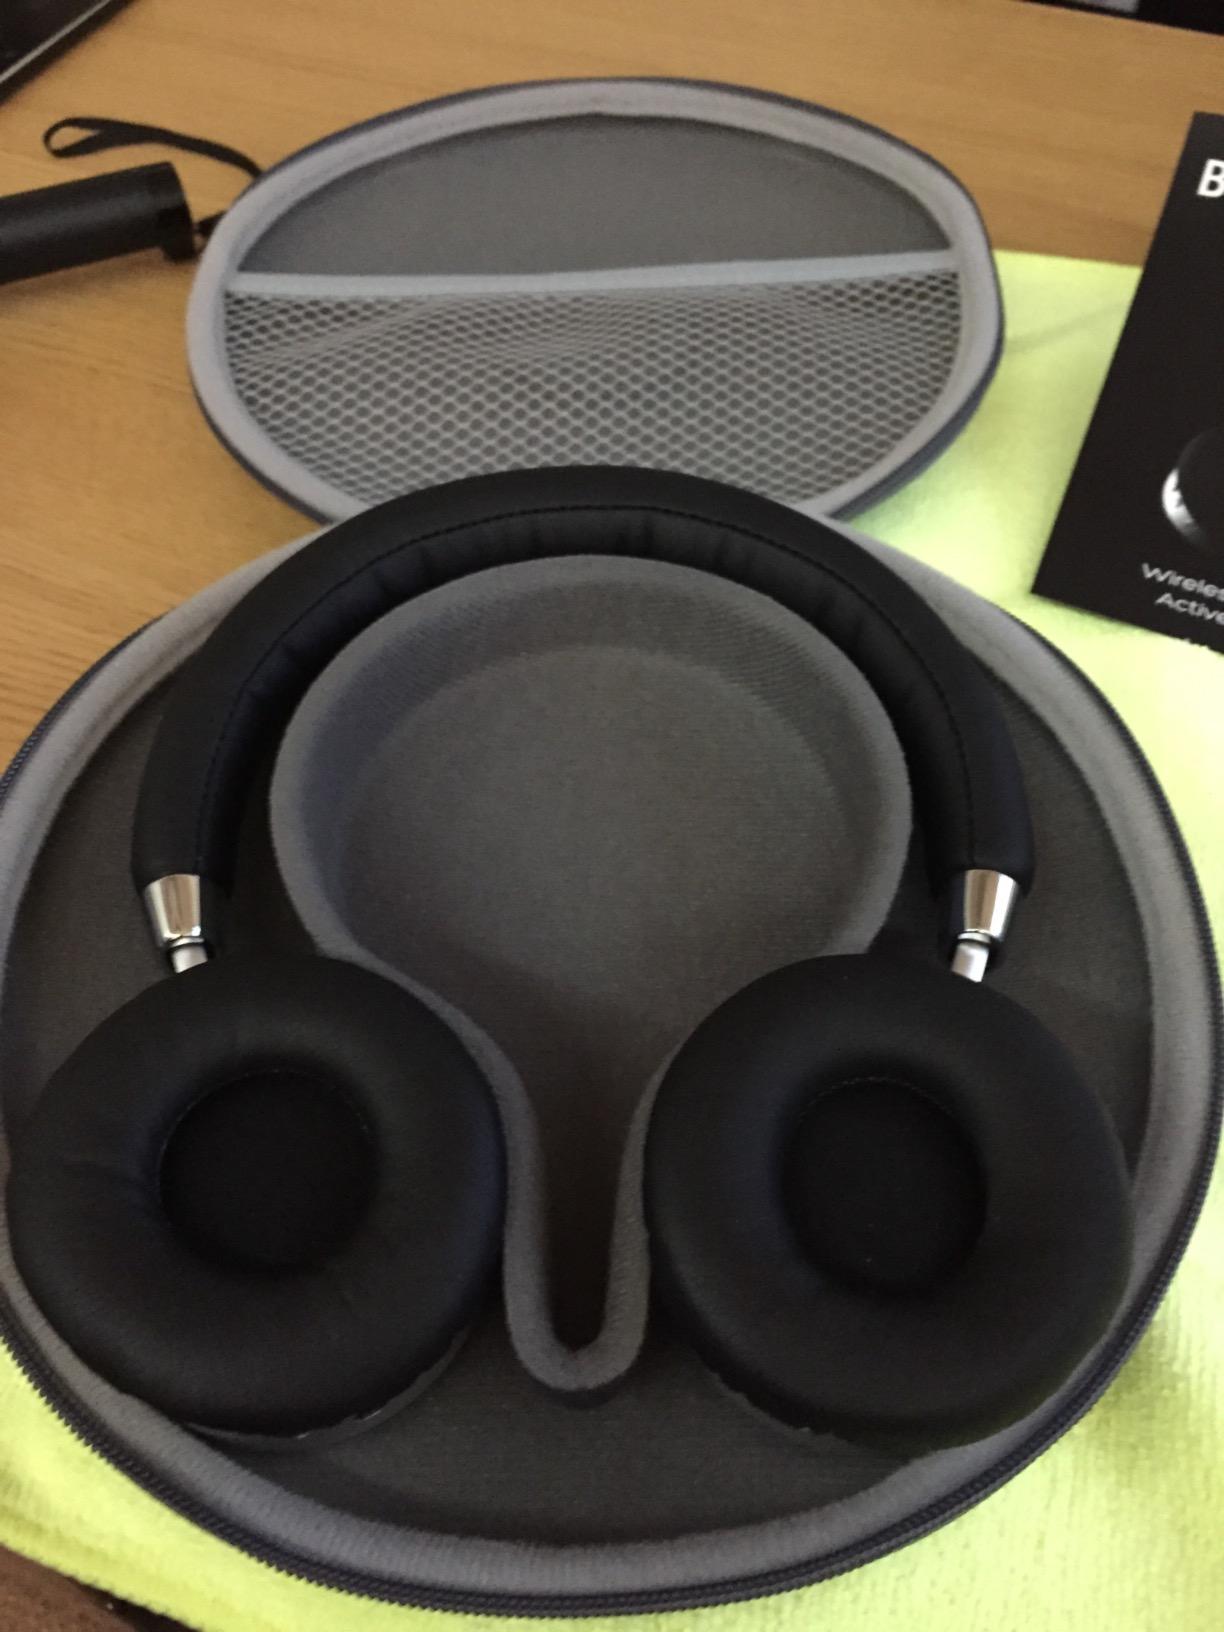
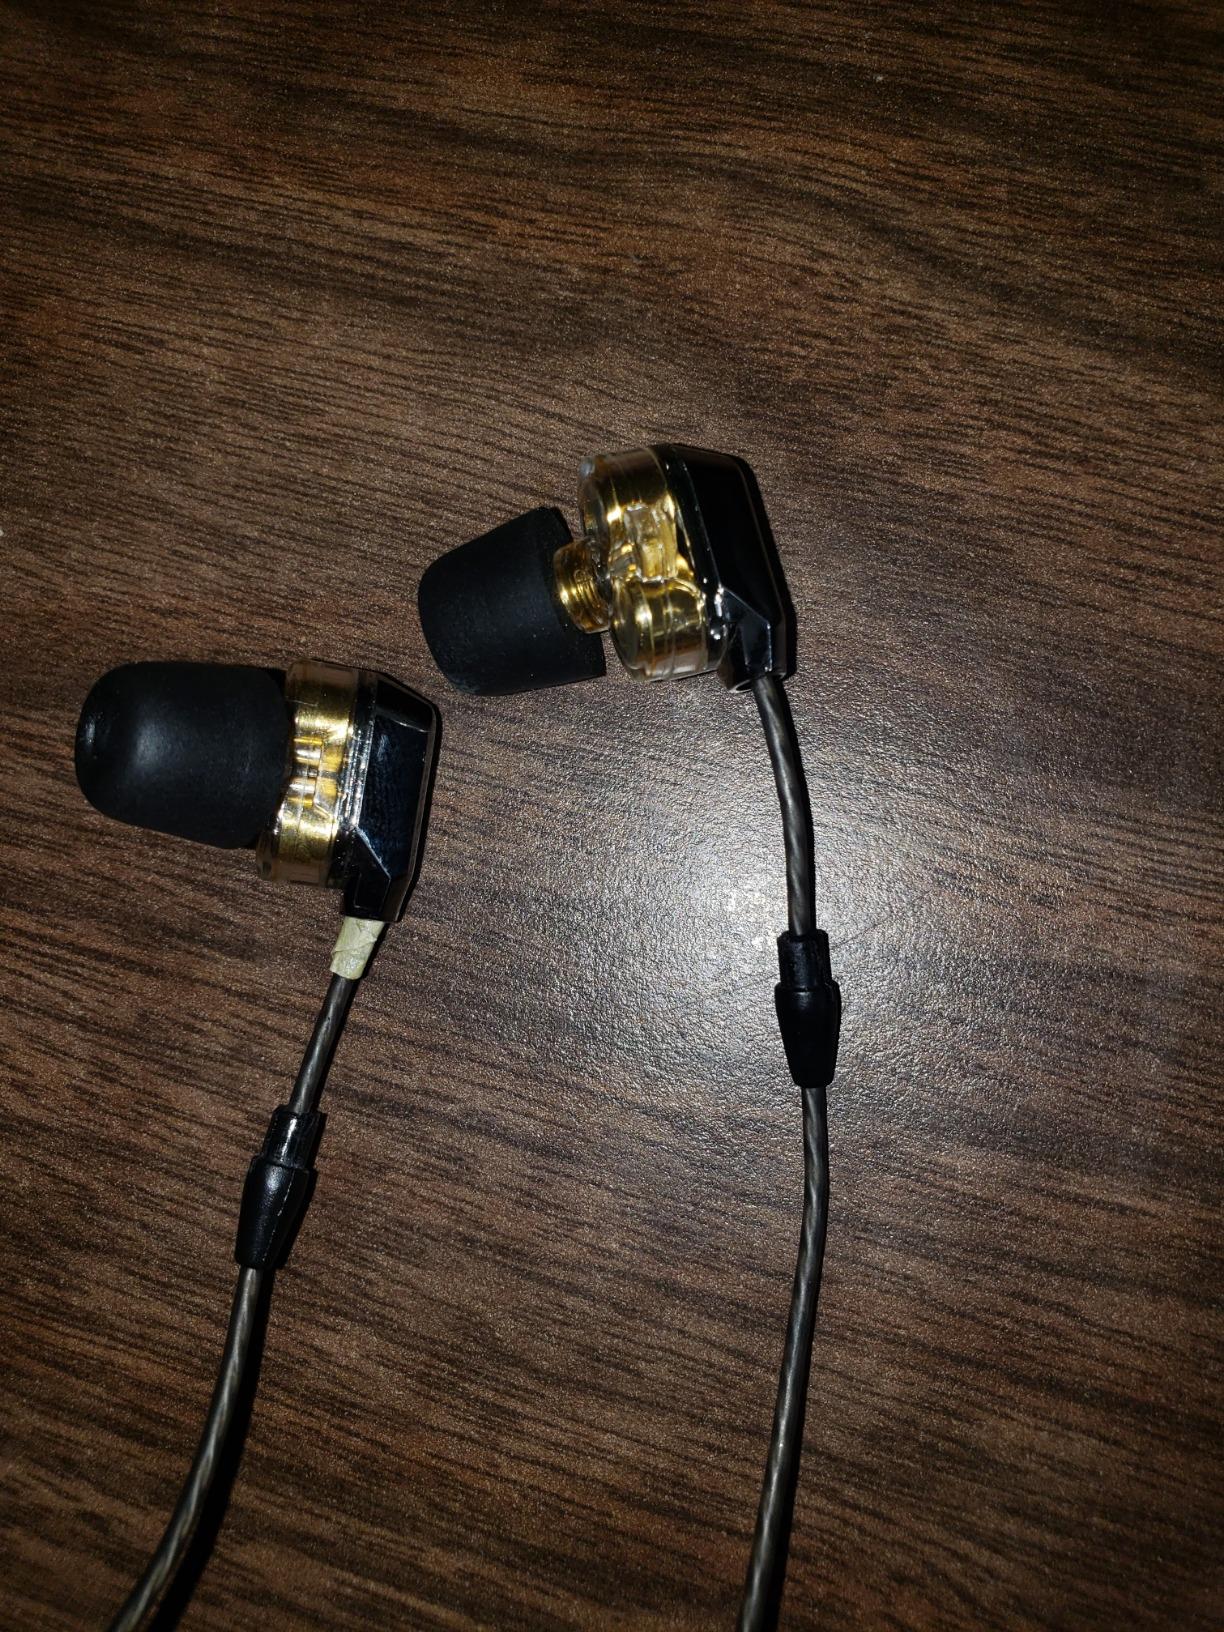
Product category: headphones
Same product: no